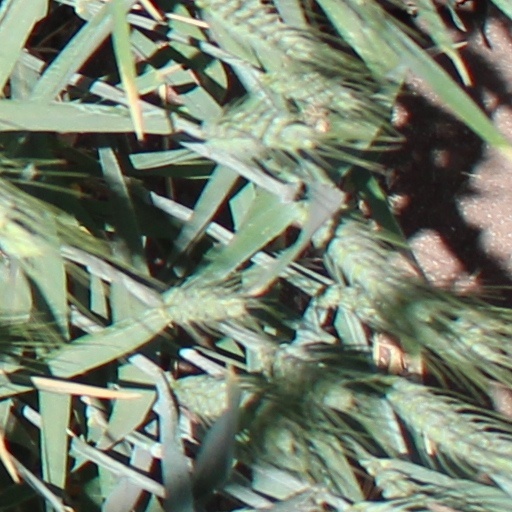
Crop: wheat